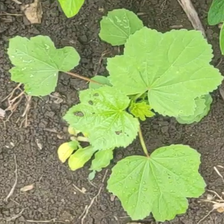
Weed species: Little_Mallow(Malva parviflora)